Geneva Protocol

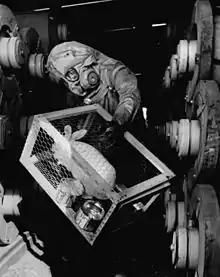
Rabbit used to check for leaks at a sarin production plant in 1970

Eric Croddy, assessing the Protocol in 2005, took the view that the historic record showed it had been largely ineffectual. Specifically it does not prohibit: